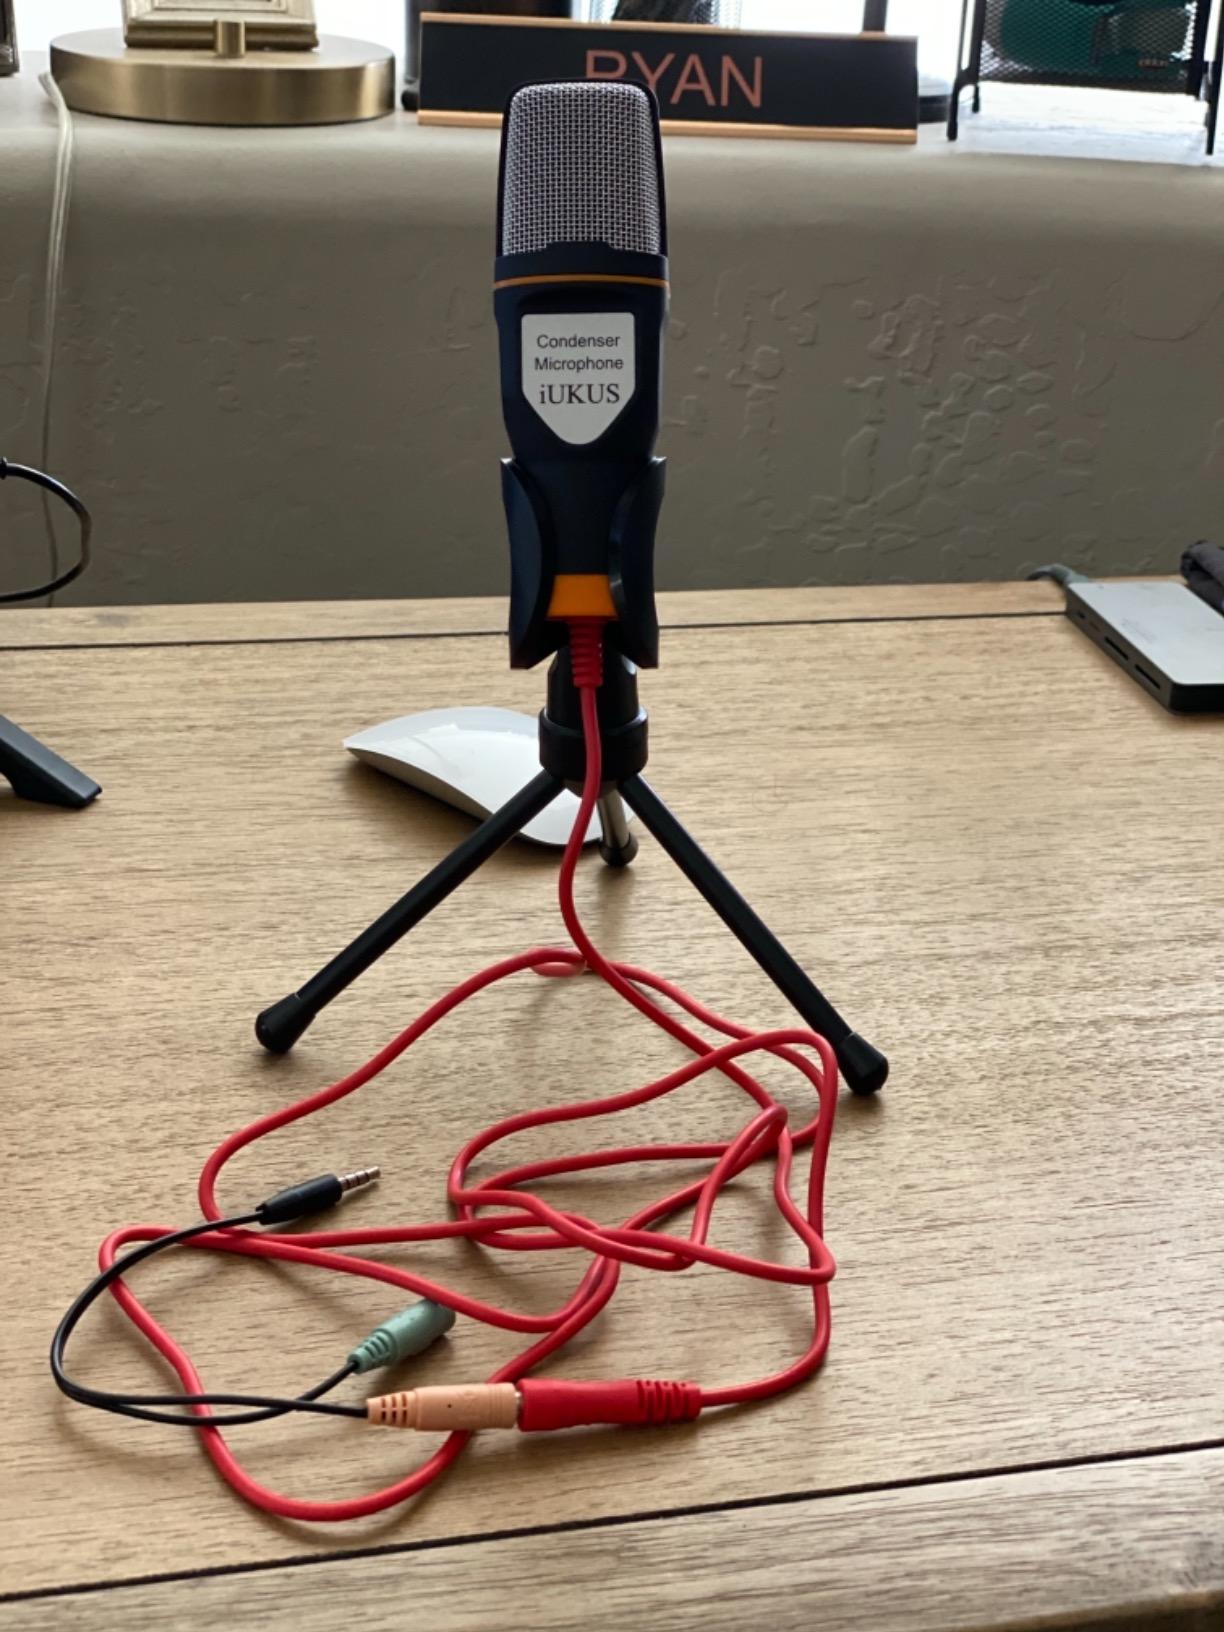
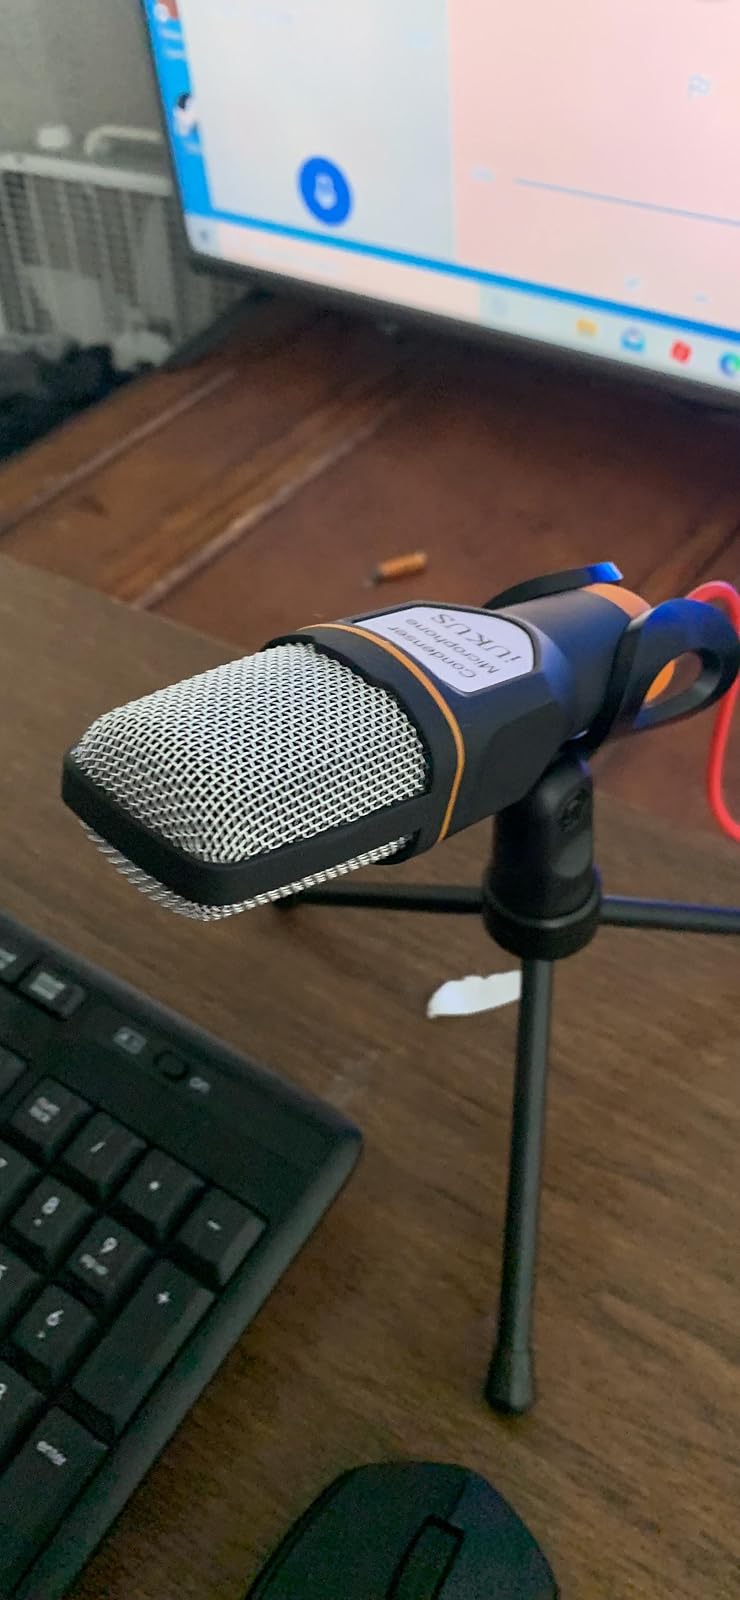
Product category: microphone
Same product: yes